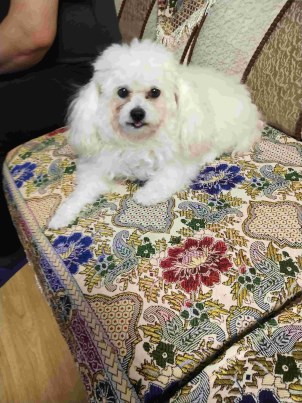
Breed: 2925-n000114-toy_poodle